Camp Takota

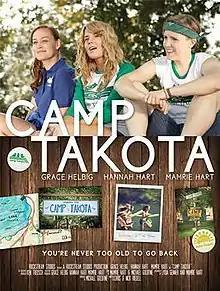
Official poster

Camp Takota is a 2014 comedy-drama film starring YouTube personalities Grace Helbig, Hannah Hart and Mamrie Hart. The film is directed by Nick Riedell and Chris Riedell, also known as "The Brothers Riedell", and produced by Michael Goldfine. The film, produced by RockStream Studios, was released on February 14, 2014.